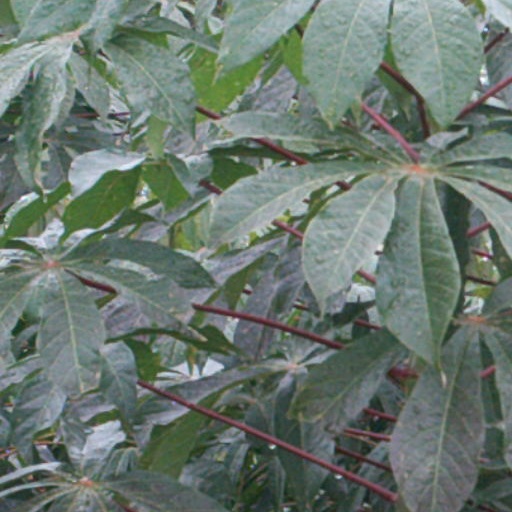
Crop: cassava